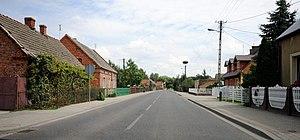
Wolkowo est un village polonais de la gmina de Kamieniec dans la powiat de Grodzisk Wielkopolski de la voïvodie de Grande-Pologne dans le centre-ouest de la Pologne.